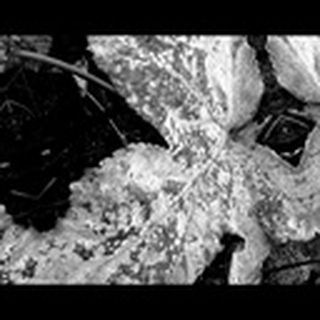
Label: cotton_powdery_mildew